Patrick White

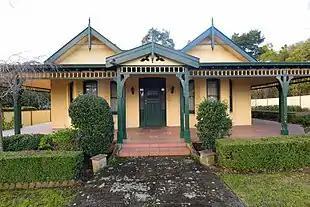
White's house in Castle Hill, Sydney

White arrived back in Australia in February 1948. He and Lascaris moved to a small farm purchased by White at Castle Hill, now a Sydney suburb but then semi-rural. He named the house "Dogwoods", after trees he planted there. He and Lascaris worked the farm and sold flowers, vegetables, milk and cream as well as pedigree schnauzer puppies.